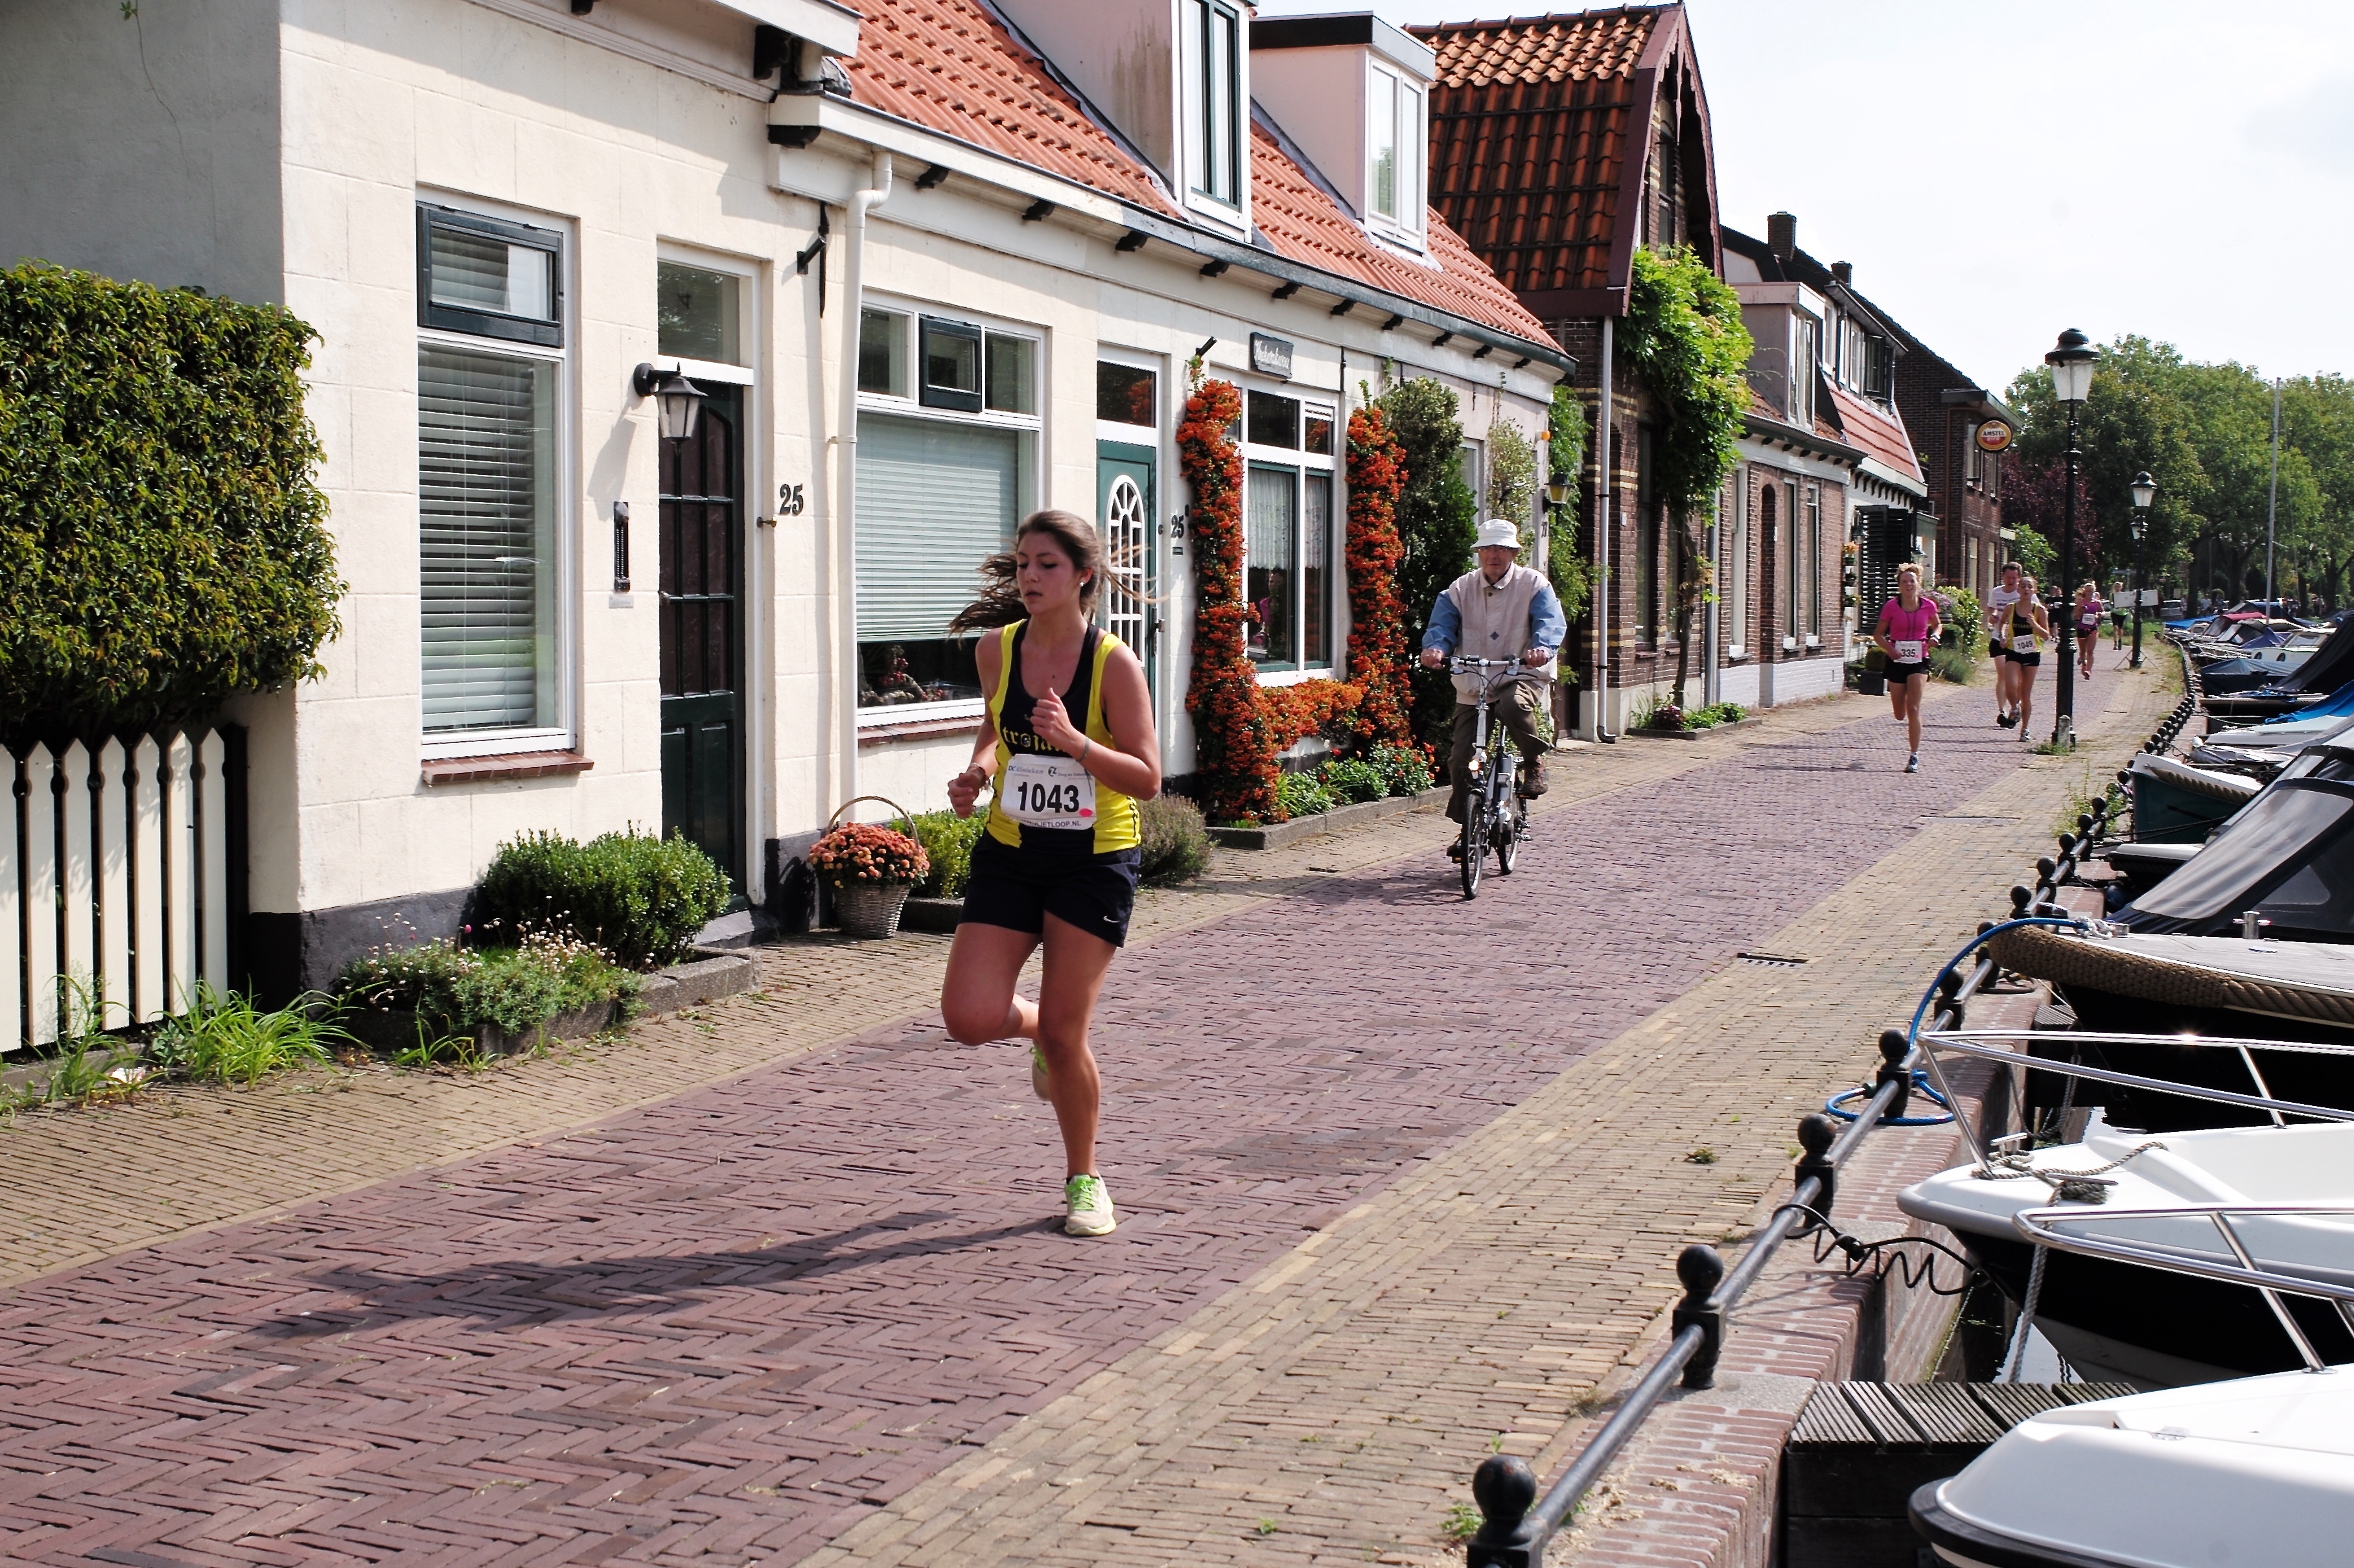
sport, running, country, walkway, high, runner, cross, cycling, holland, hague, netherlands, girls, m, american, team, sports, boys, school, runners, 28, f2, endurance, junior, leica, 240, summicron, voorschoten, varsity, xc, atheltics, vlietloop, physical exercise, human action, endurance sports